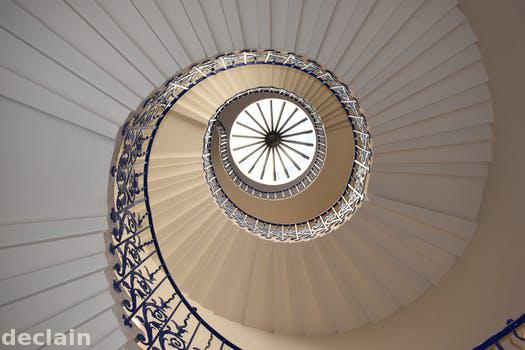
Label: Watermark